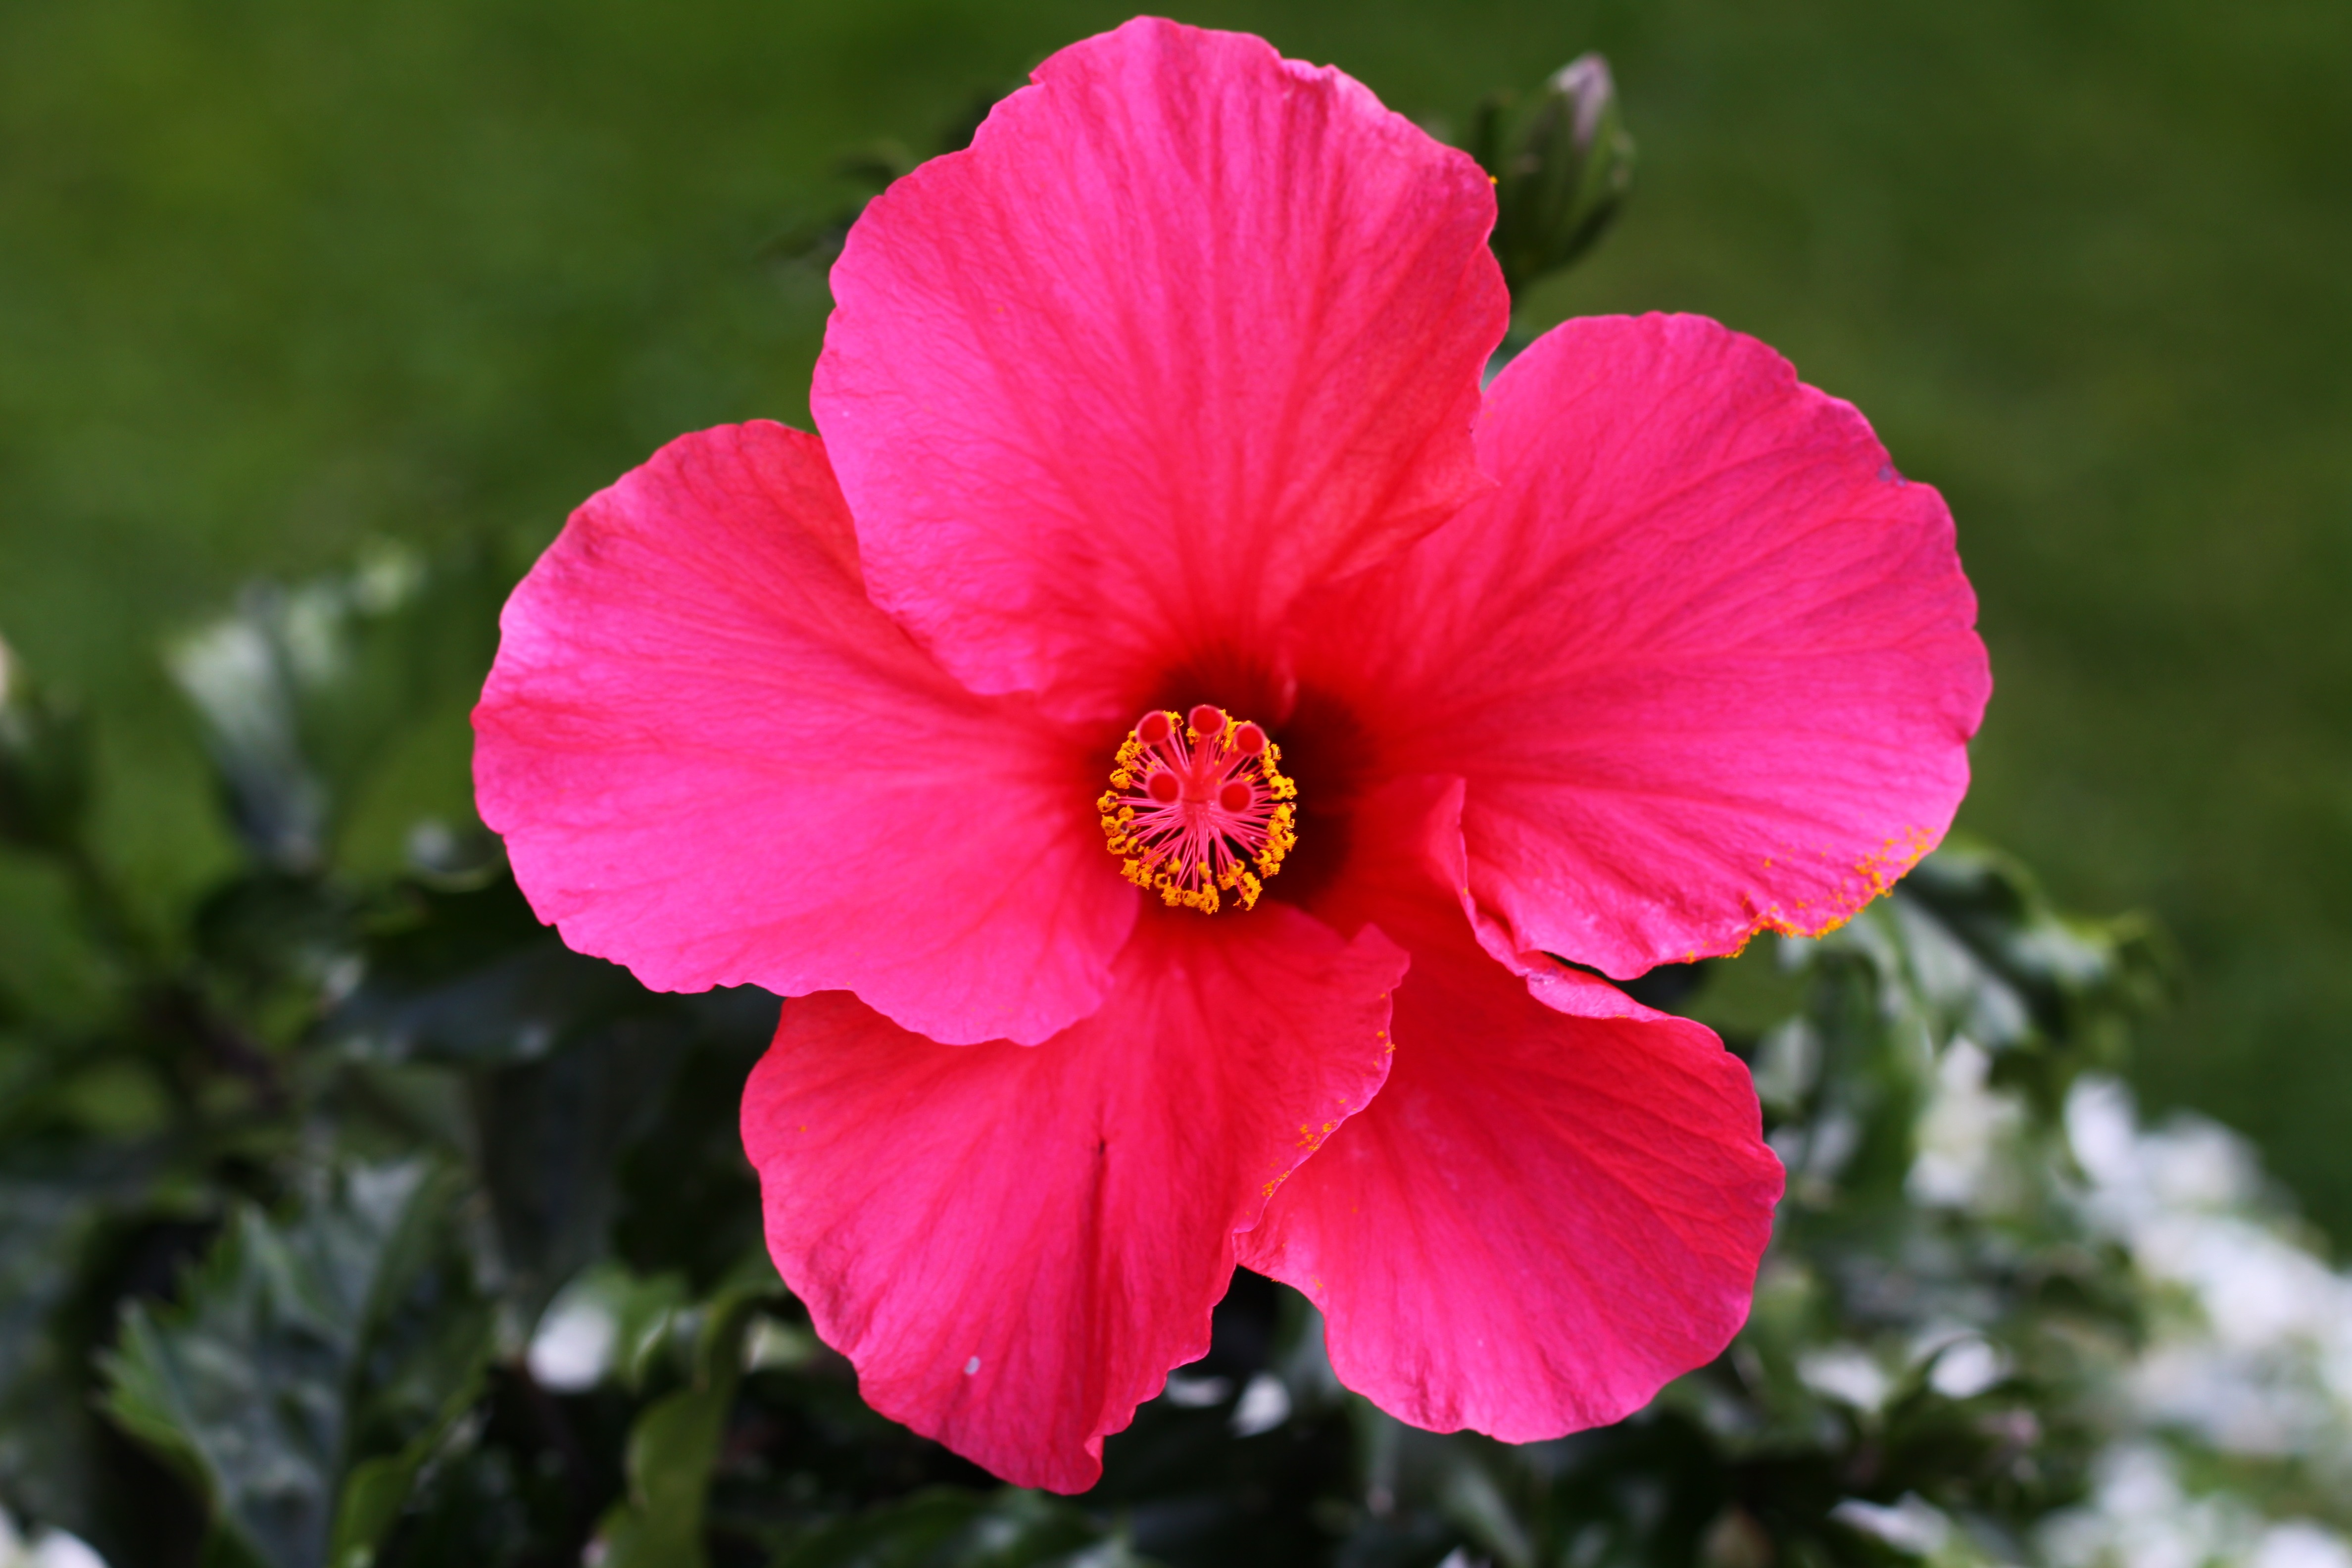
blossom, plant, flower, petal, bloom, green, red, stamp, close, flora, hibiscus, macro photography, flowering plant, chinese hibiscus, annual plant, land plant